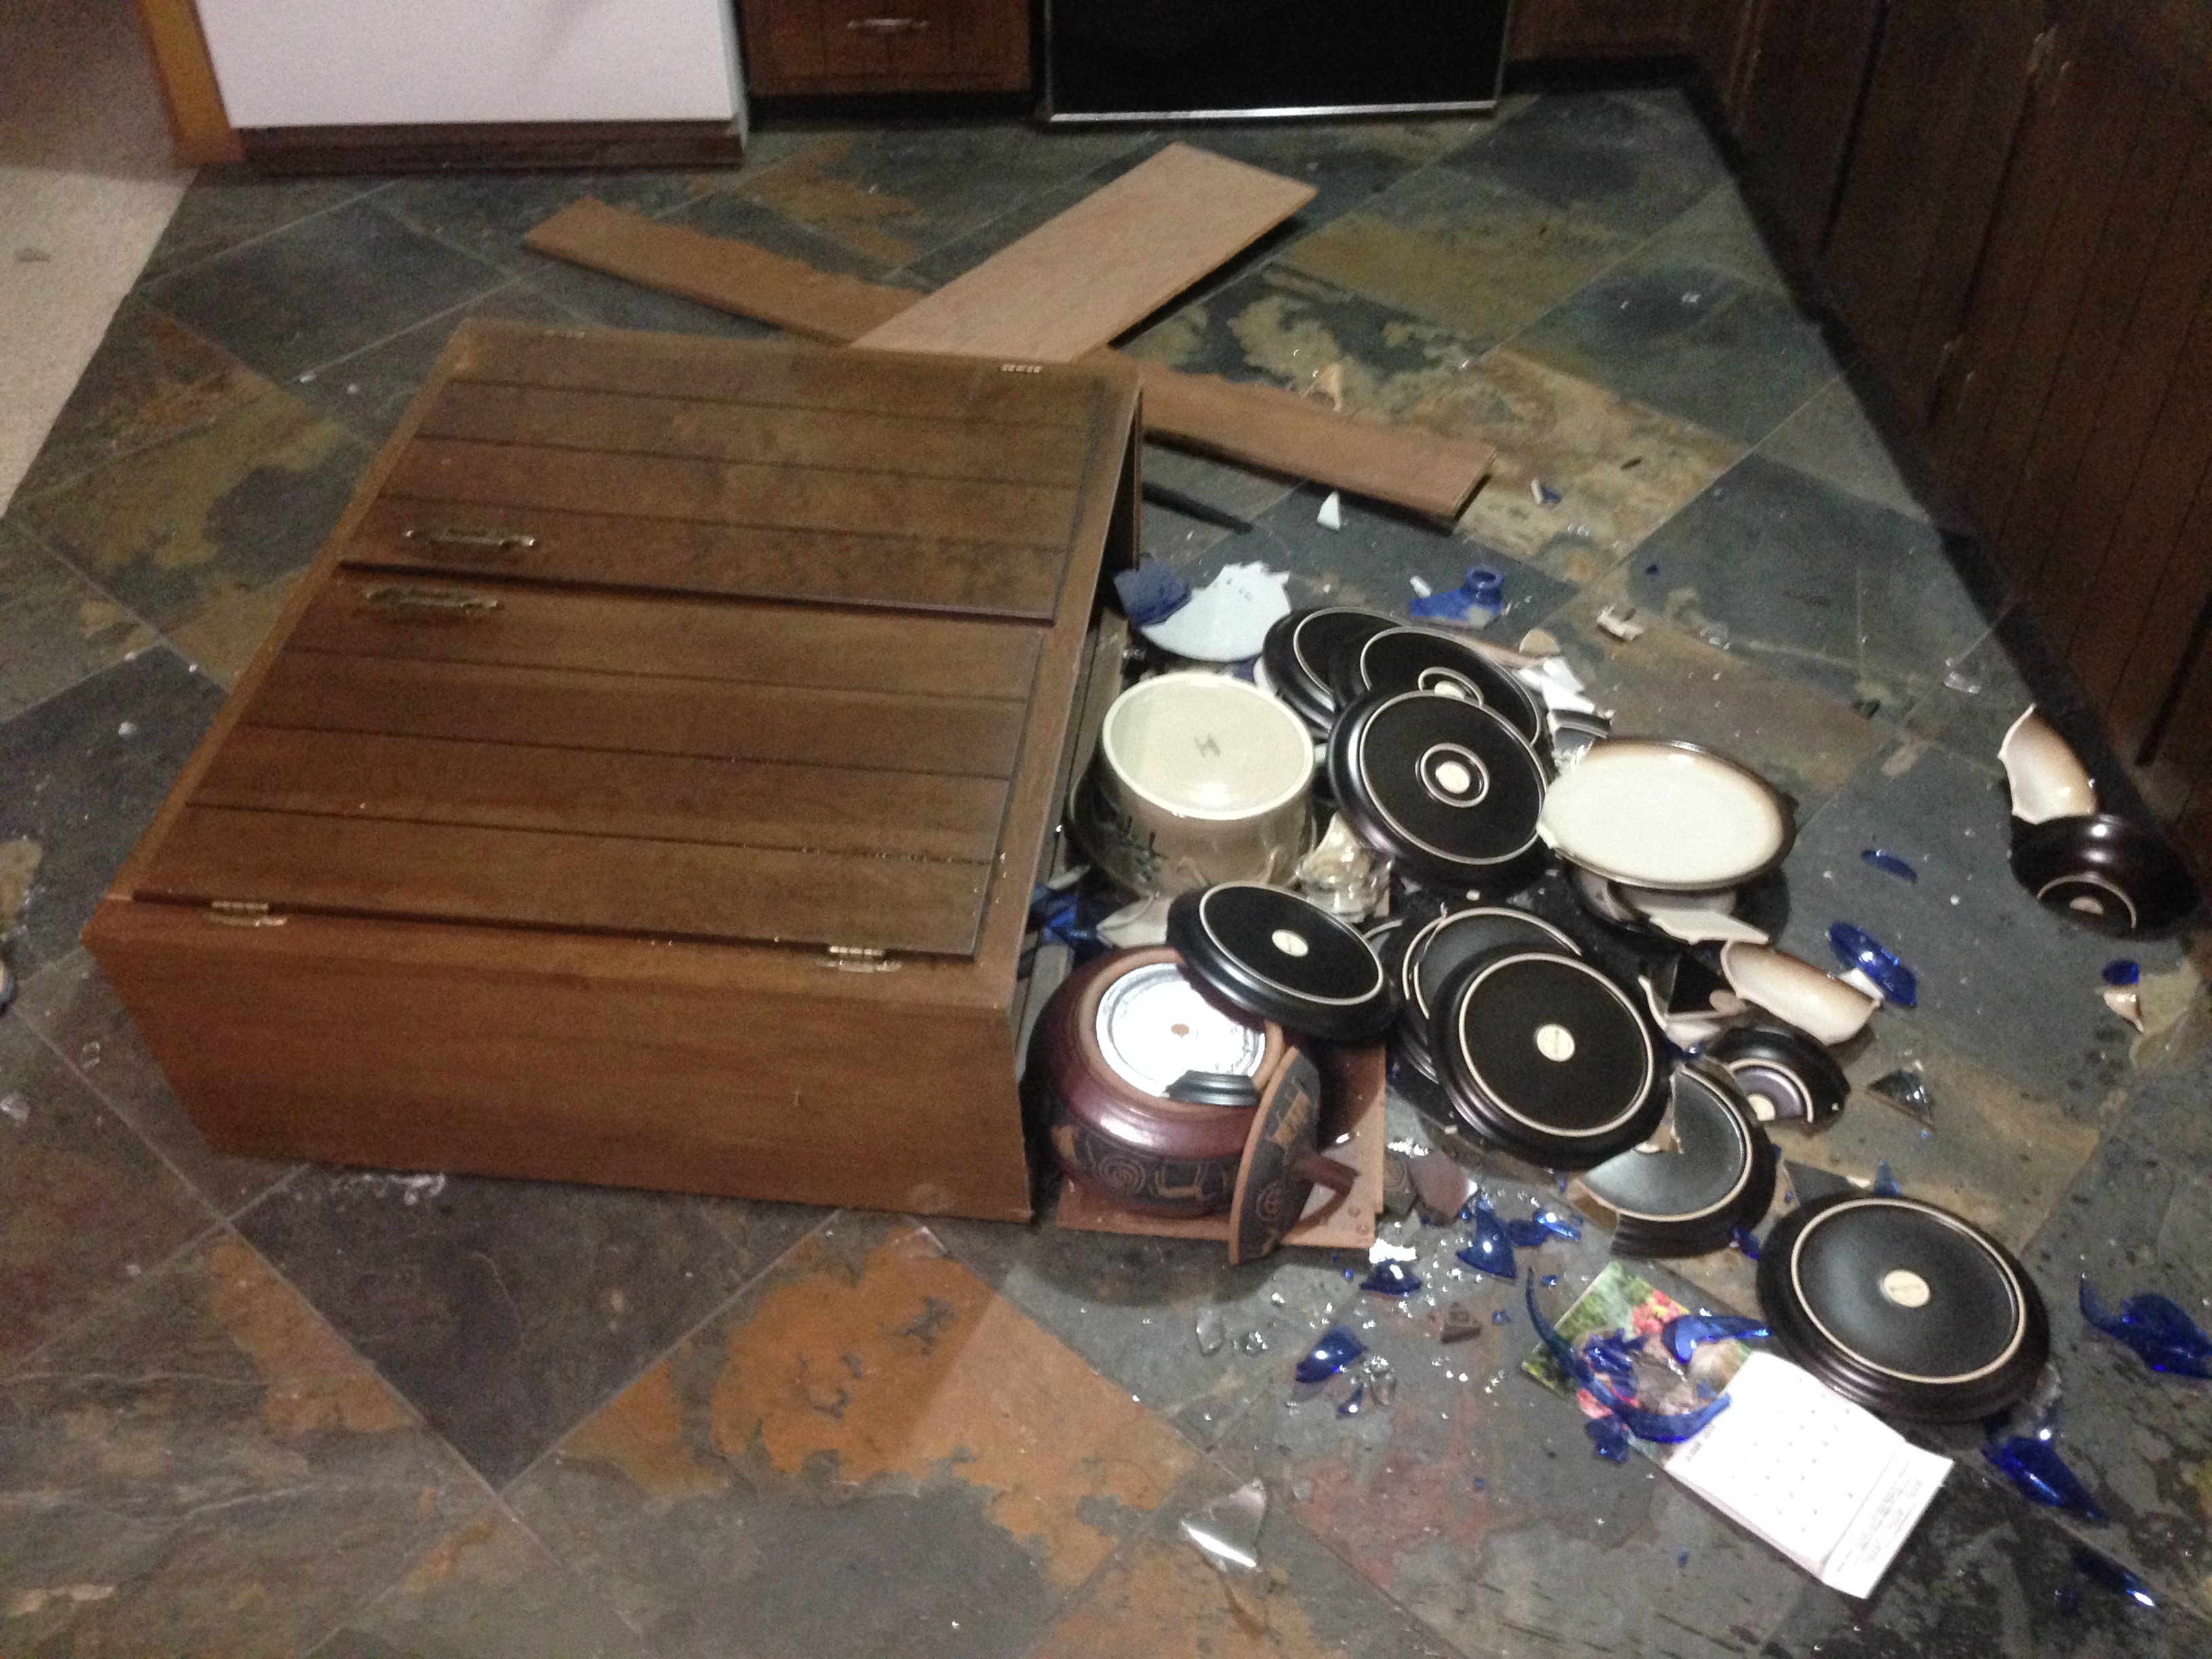
wood, man made object